Border Feud

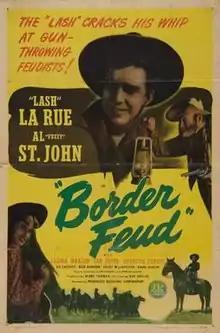
Theatrical release poster

Border Feud is a 1947 American Western film directed by Ray Taylor and written by Patricia Harper. The film stars Lash LaRue, Al St. John, Ian Keith, Gloria Marlen, Kenneth Farrell, Ed Cassidy, Bob Duncan, Casey MacGregor and Buster Slaven. The film was released on May 10, 1947, by Producers Releasing Corporation.